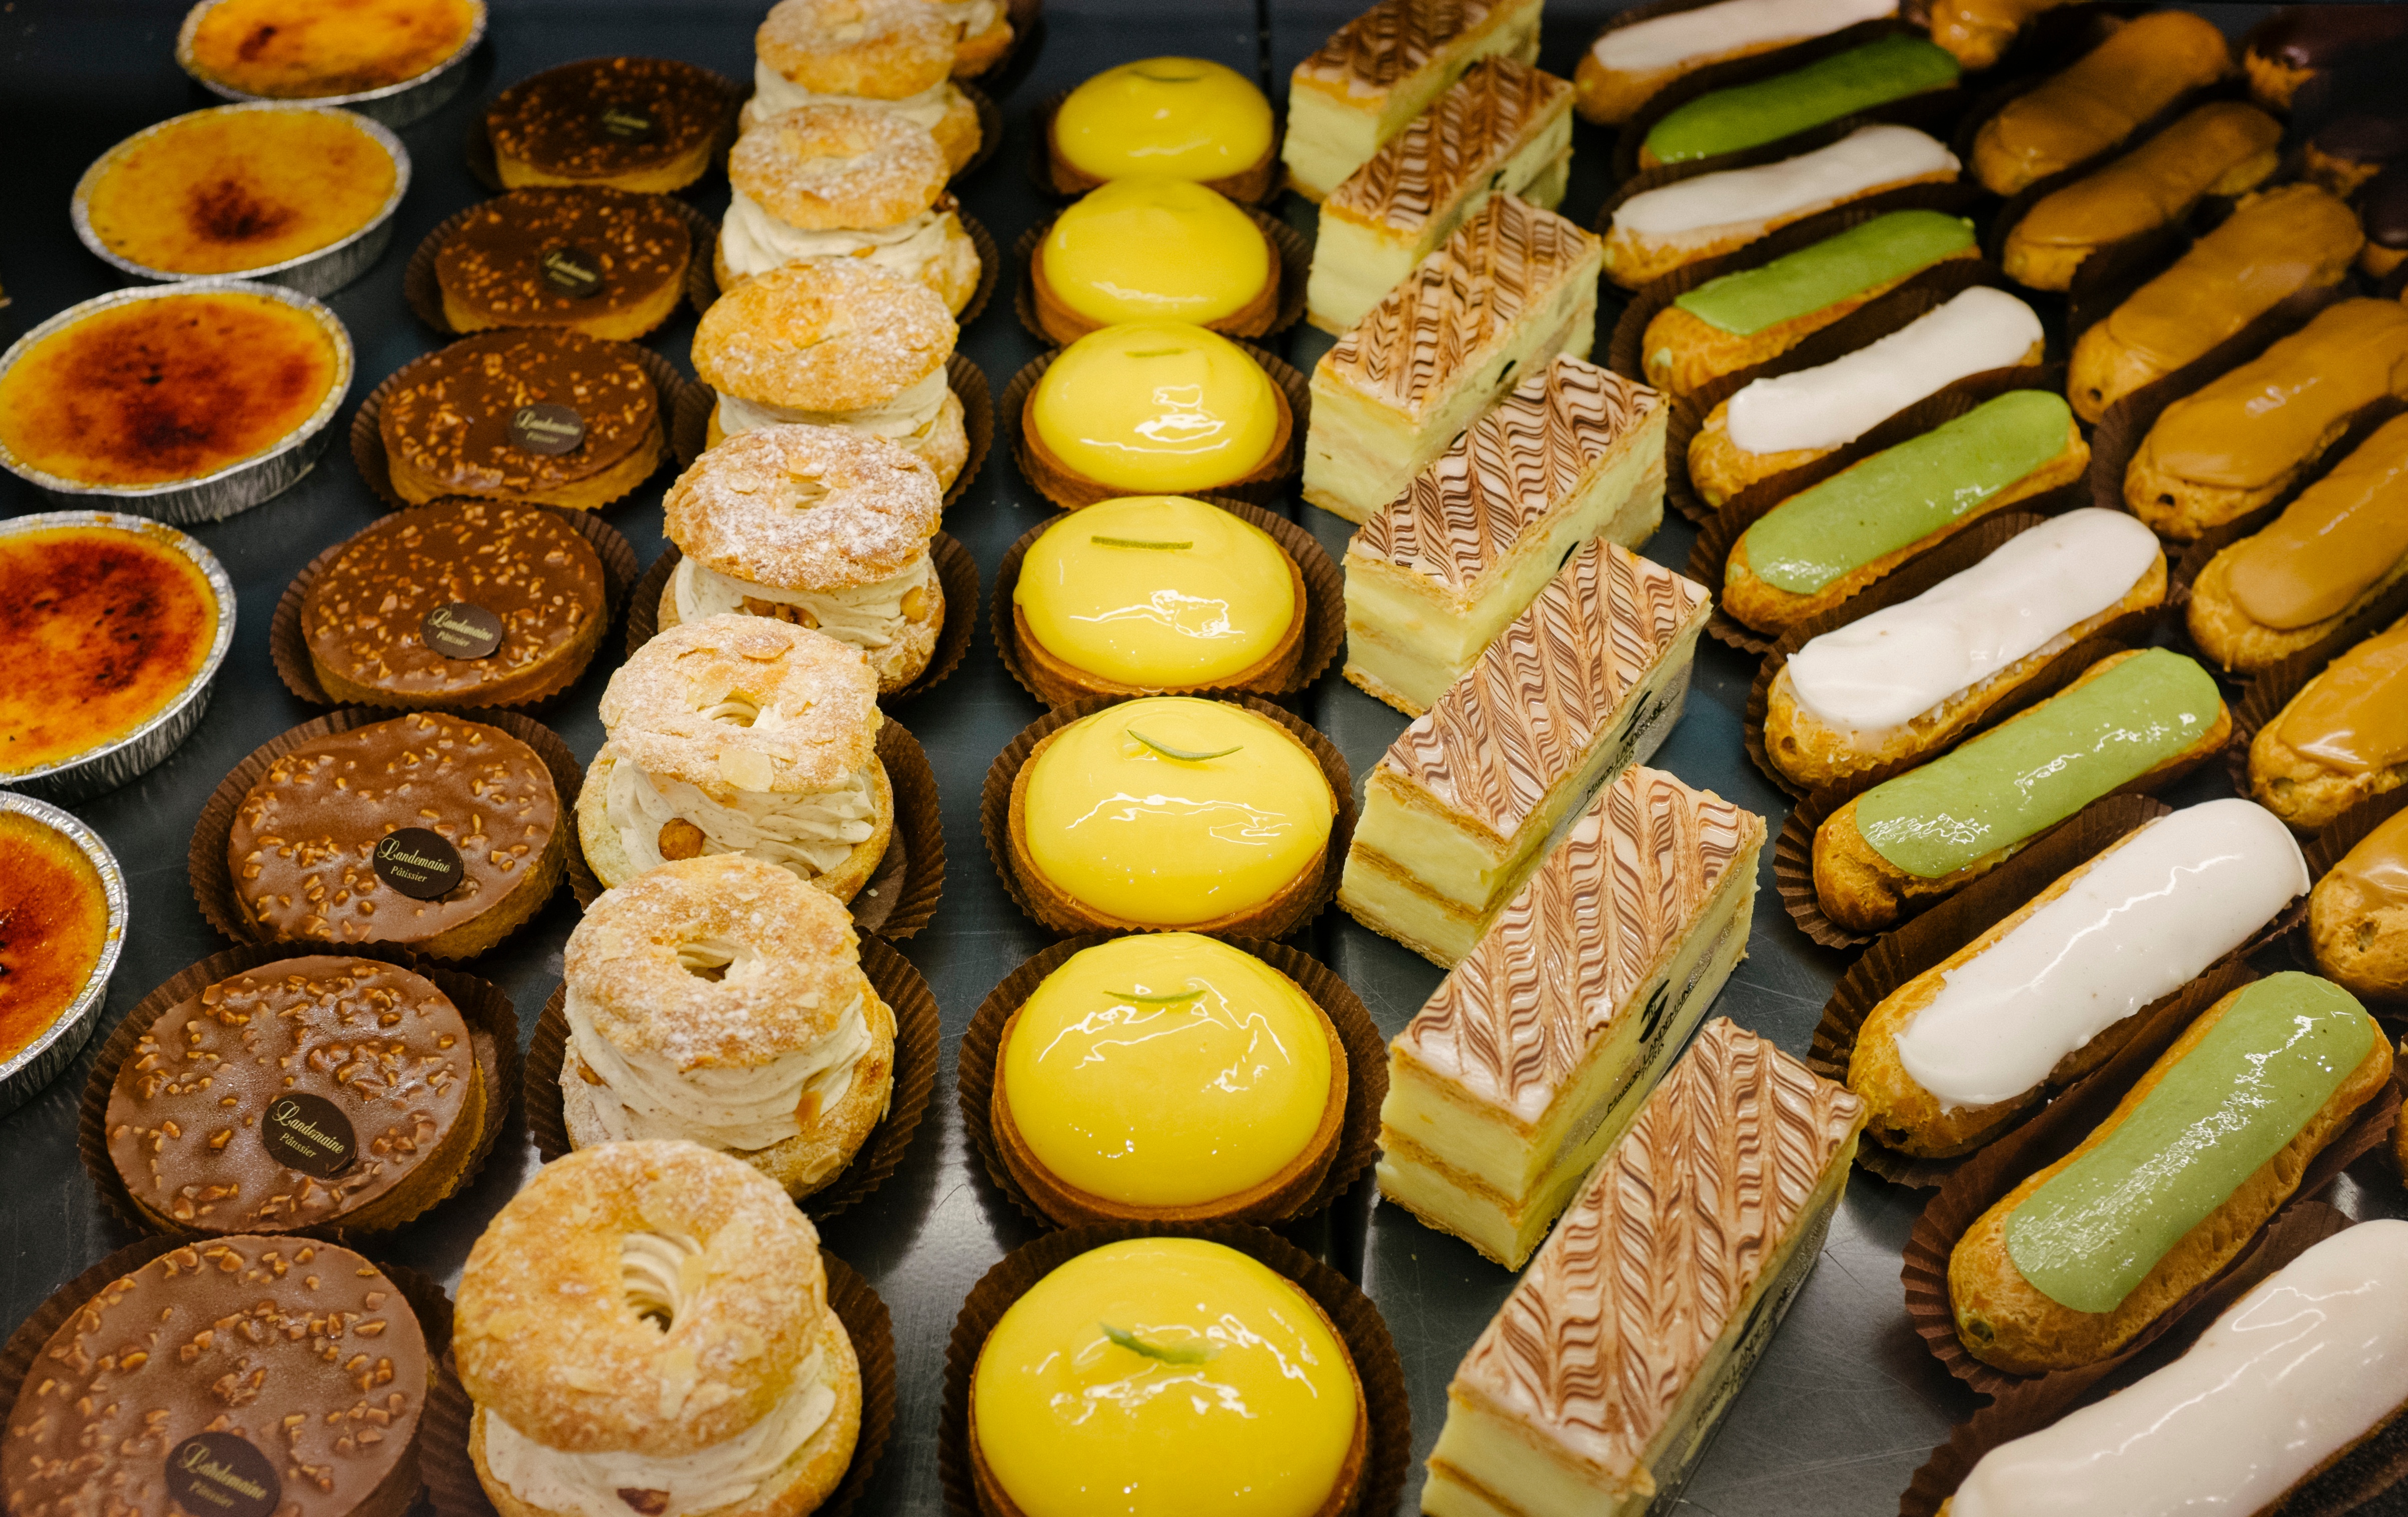
dish, meal, food, produce, baking, dessert, cuisine, baked goods